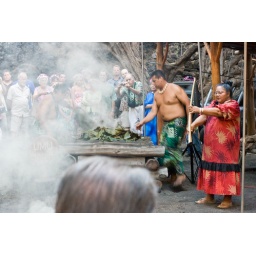
The pig was done in the imu (Hawaiian underground oven), and a fish was done on the umu (Polynesian above-ground oven).